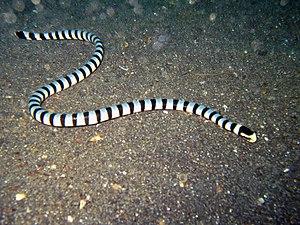
Le clade des Caenophidia contient la plupart des serpents à l’exclusion des pythons et des boas, et notamment la quasi-totalité des serpents venimeux. Il contient entre autres les couleuvres, les vipères et les crotales, les cobras, et des serpents marins tels que les tricots rayés.
Les Elapidae sont une famille de serpents qui compte à la fois des espèces terrestres et des espèces marines. On les trouve sur tous les continents hormis l'Europe, ainsi que dans plusieurs océans. Ce sont des serpents venimeux à dentition protéroglyphe, et un certain nombre comptent parmi les serpents les plus dangereux du monde, comme les cobras, mambas, taïpans, bongares, serpents-corail, serpent marins, etc. Cette famille compte notamment en son sein les deux serpents aux venins les plus toxiques connus : le serpent terrestre Oxyuranus microlepidotus et le serpent marin Enhydrina schistosa.
Laticauda colubrina est une espèce de serpents marin de la famille des Elapidae, appelée communément tricot rayé à lèvres jaunes ou tricot rayé jaune, plature couleuvrin, ou cobra de mer. D’autres espèces de tricots rayés font partie du genre Laticauda.